Missolonghi

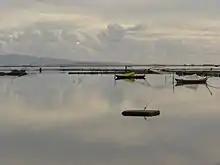
The lagoon of the city

The town itself is very picturesque but also modern with functional, regular urban planning. Some very interesting buildings representative of traditional architecture can be seen here. People whose names were related to modern Greek history once lived in some of them. The mansion of the Trikoupis family, Palamas' House, Valvios Library, Christos and Sophia Moschandreou Gallery of Modern Art emphasize the fact that Missolonghi has always been a city of some wealth and refinement. In addition, the Centre of Culture and Art, Diexodos, which hosts cultural events and exhibitions as well as the Museum of History and Art is housed in a neo-classical building in Markos Botsaris Square and hosts a collection of paintings indicative of the struggle of Missolonghi, further boosting the city's cultural and artistic profile. The Messolonghi Byron Society also, founded in 1991 in the city, is a non profit organisation which is devoted to promoting scholarly and general understanding of Lord Byron's life and poetry as well as cultivating appreciation for other historical figures in the 19th-century international Philhellenic movement, idealists who, like Byron, gave their fortunes, talents, and lives for the cause of Greek War of Independence. The Messolonghi Byron Center is now located in the upper floor of Byron House.